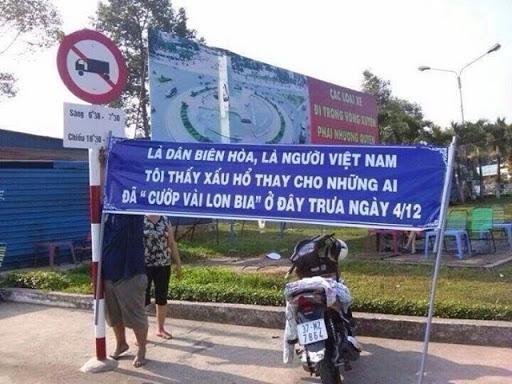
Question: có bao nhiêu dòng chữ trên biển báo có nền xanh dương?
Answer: có ba dòng chữ trên biển báo có nền xanh dương